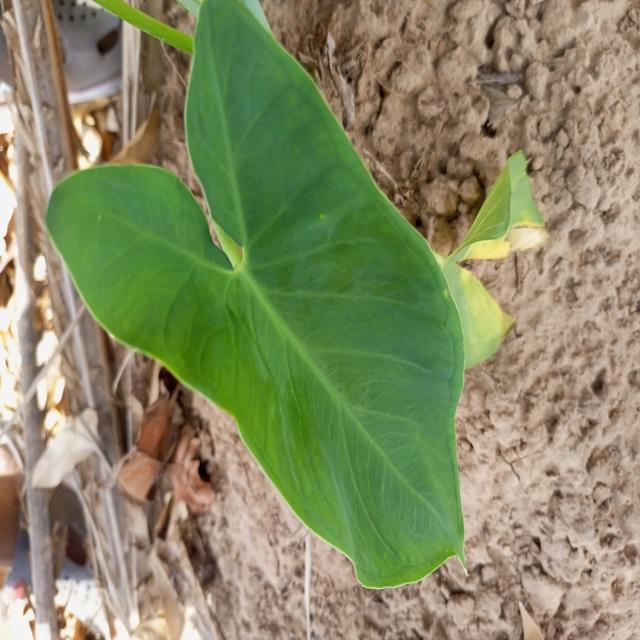
Label: Healthy